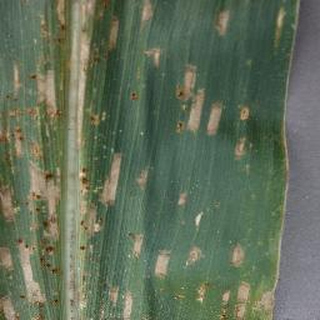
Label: corn_cercospora_leaf_spot